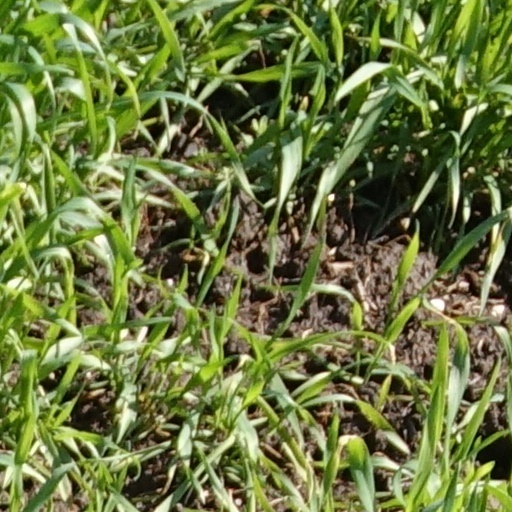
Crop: wheat